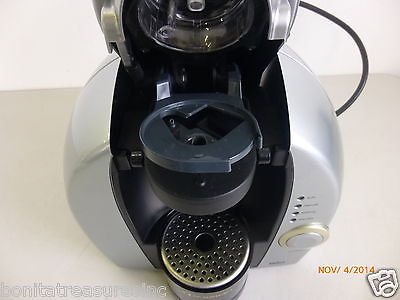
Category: coffee maker